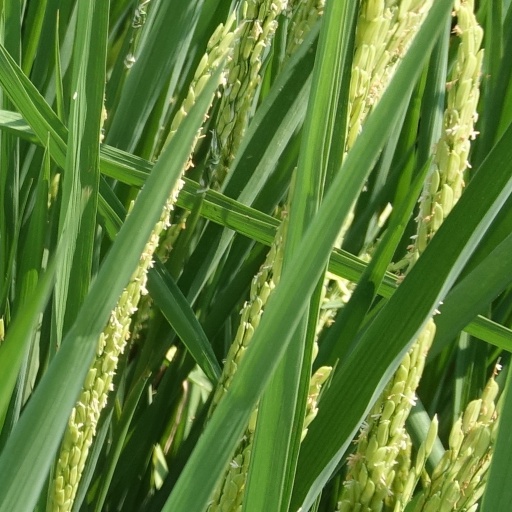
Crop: rice